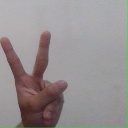
अक्षर: क